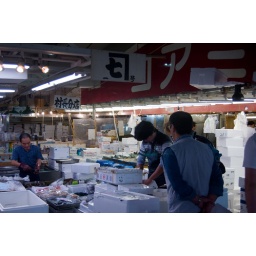
Some of the many stalls in the fish market